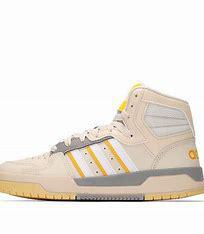
Brand: adidas
Model: NEO Entrap Mid Skate